Mallsoft

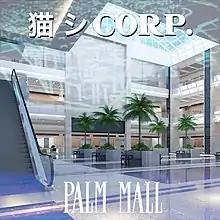
Album cover of "Palm Mall" by Cat System Corp. Illustrations such as these are often used as artwork for mallsoft music.

Often based on corporate lounge music, mallsoft is meant to conjure images of shopping malls, grocery stores, lobbies, and other places of public commerce. Mallsoft artists typically elicit nostalgic memories of these retail establishments, even to those who did not experience them firsthand, sampling easy listening, bossa nova, and smooth jazz music. The music can also include intermittent advertisements, as well as the sounds of footsteps, conversations, and air conditioning. Much of the listening enjoyment is derived from nostalgia and the "pleasure of remembering for the sake of the act of remembering itself".